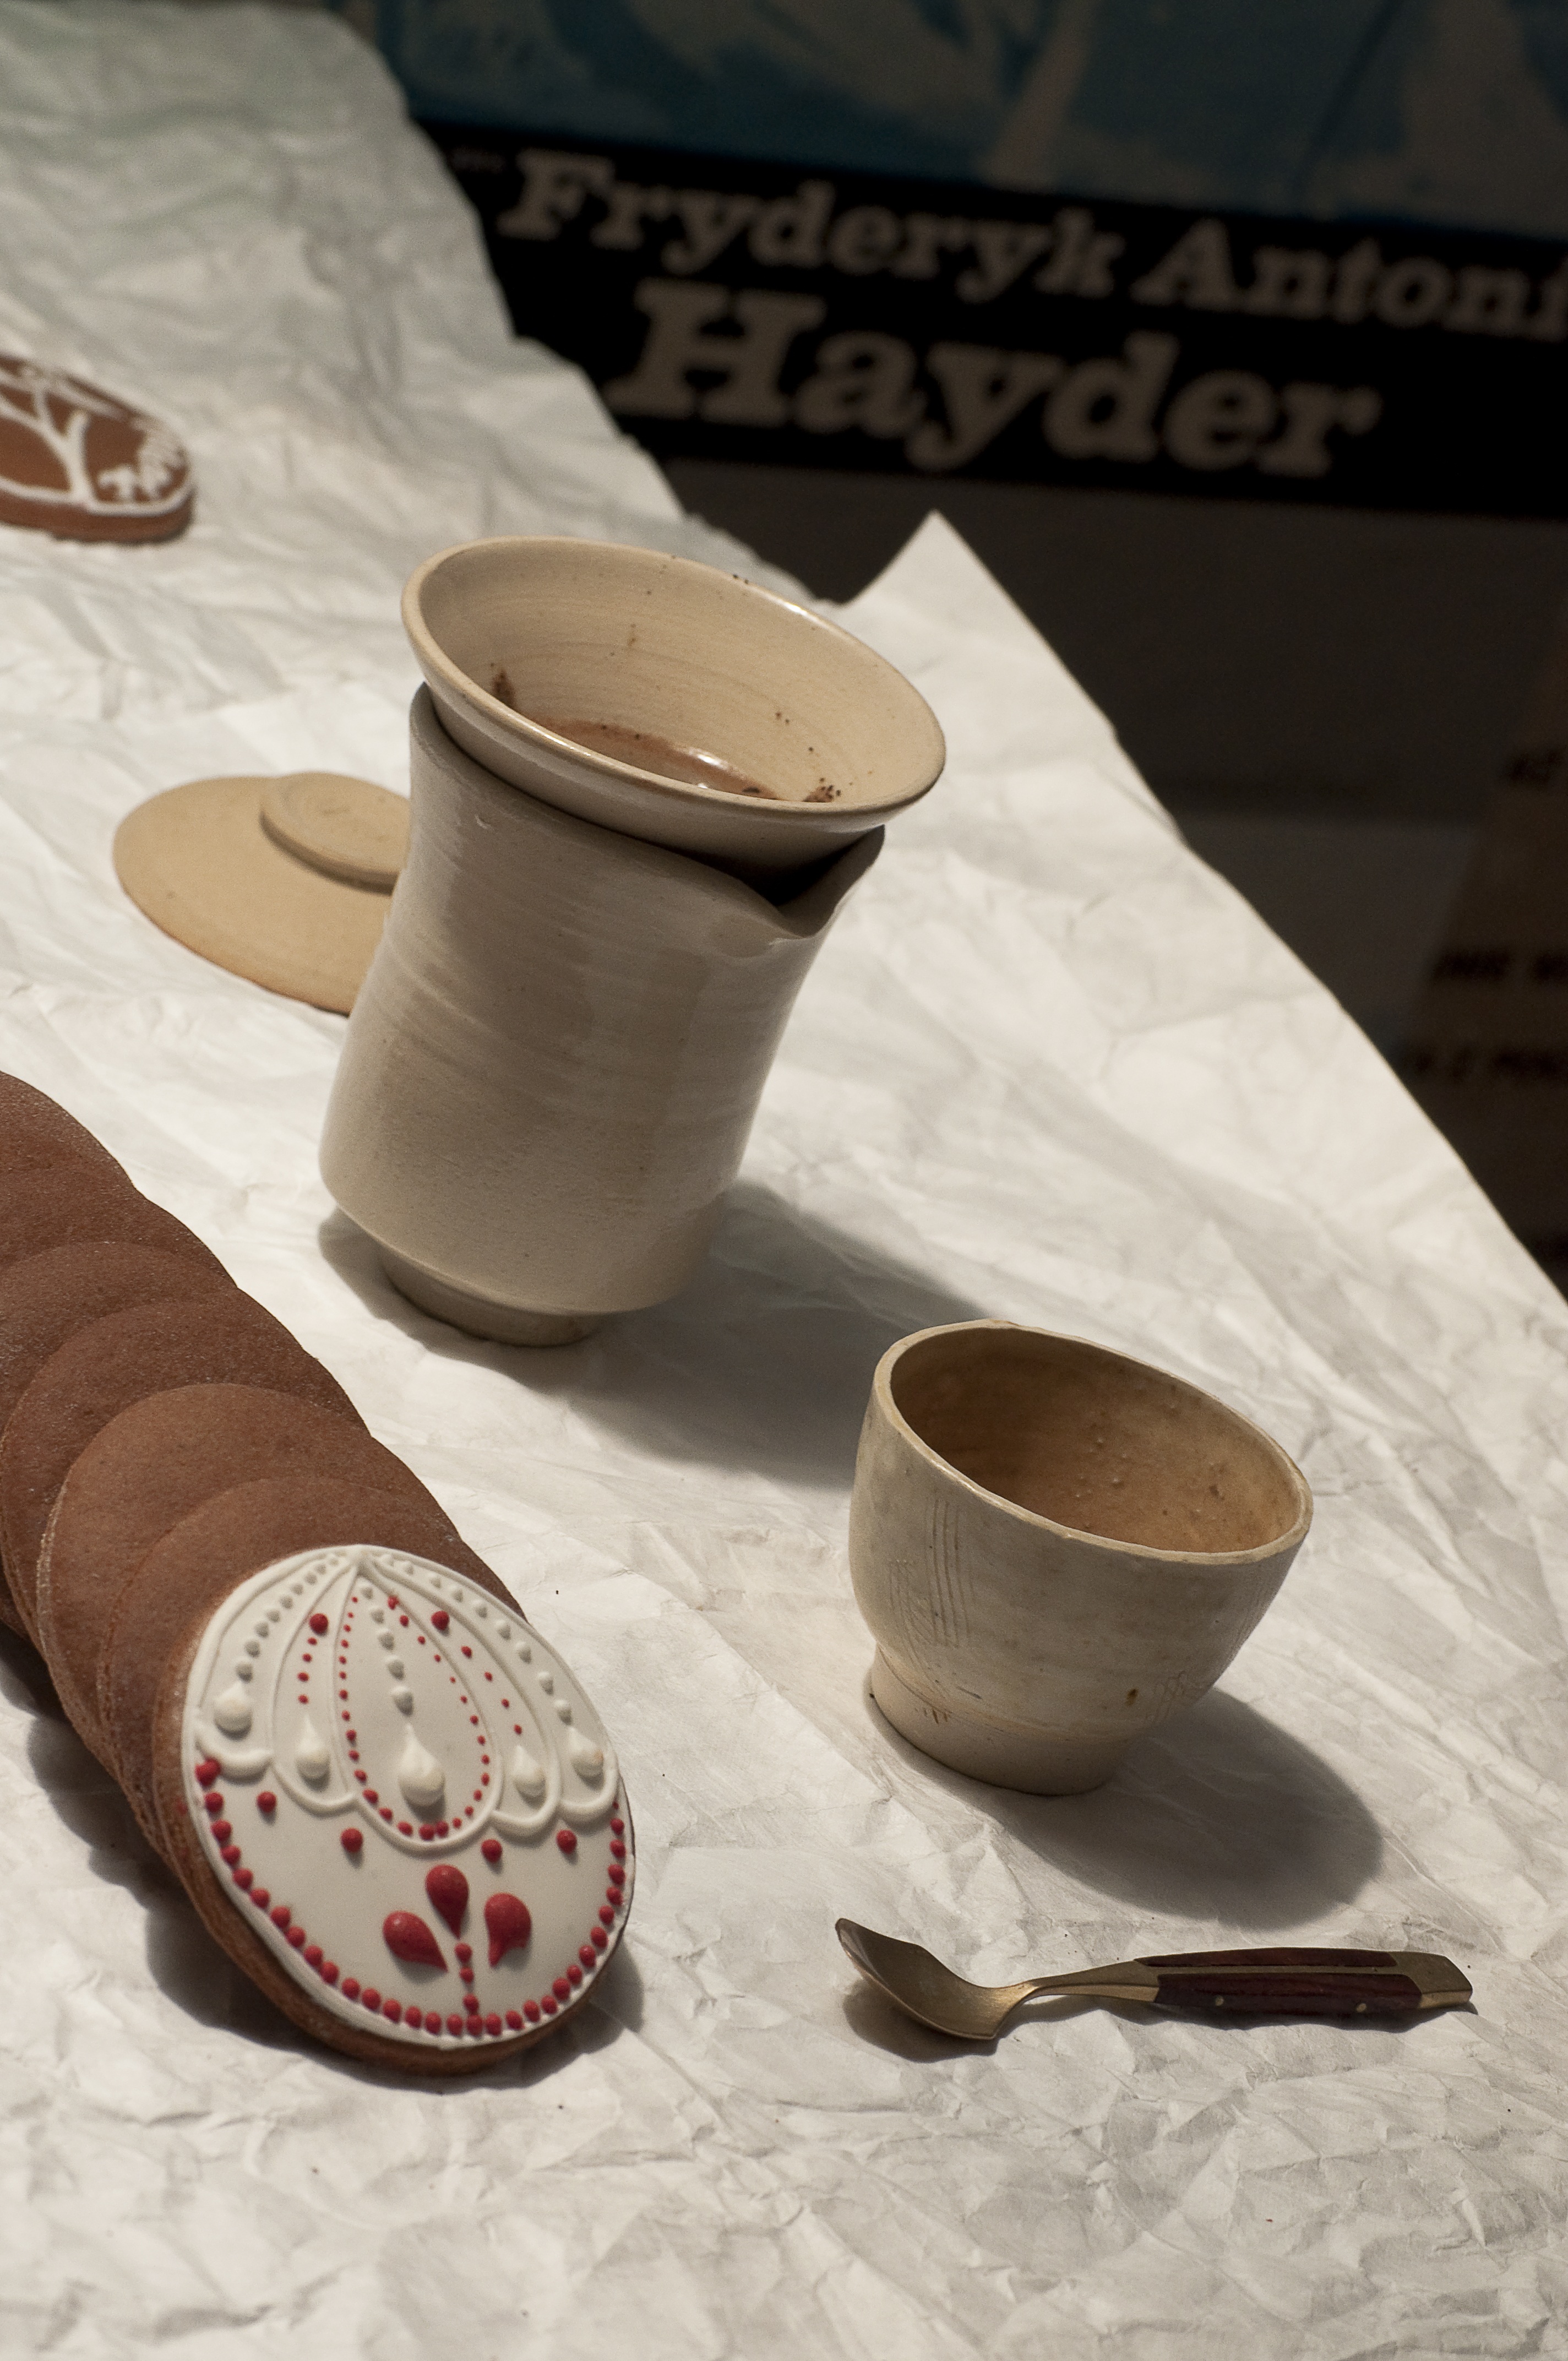
coffee, wood, cup, ceramic, drink, baking, pottery, coffee cup, art, design, shape, ceramics, flavor, the cake